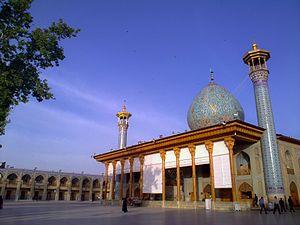
La Shah Cheragh, en persan